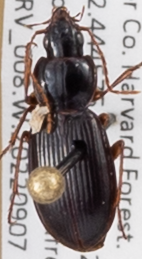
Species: Synuchus impunctatus
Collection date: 2022-09-07
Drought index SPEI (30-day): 0.03
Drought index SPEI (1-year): -0.71
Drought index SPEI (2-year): -0.24